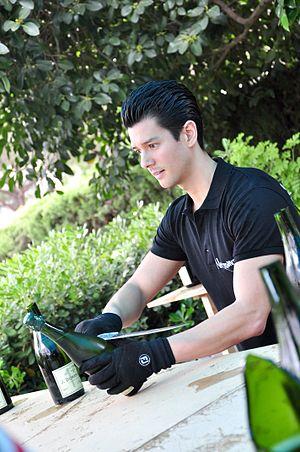
Le sabrage est l'ouverture d'une bouteille de vin effervescent à l'aide d'un sabre dont on passe le revers de la lame sur le col du contenant.